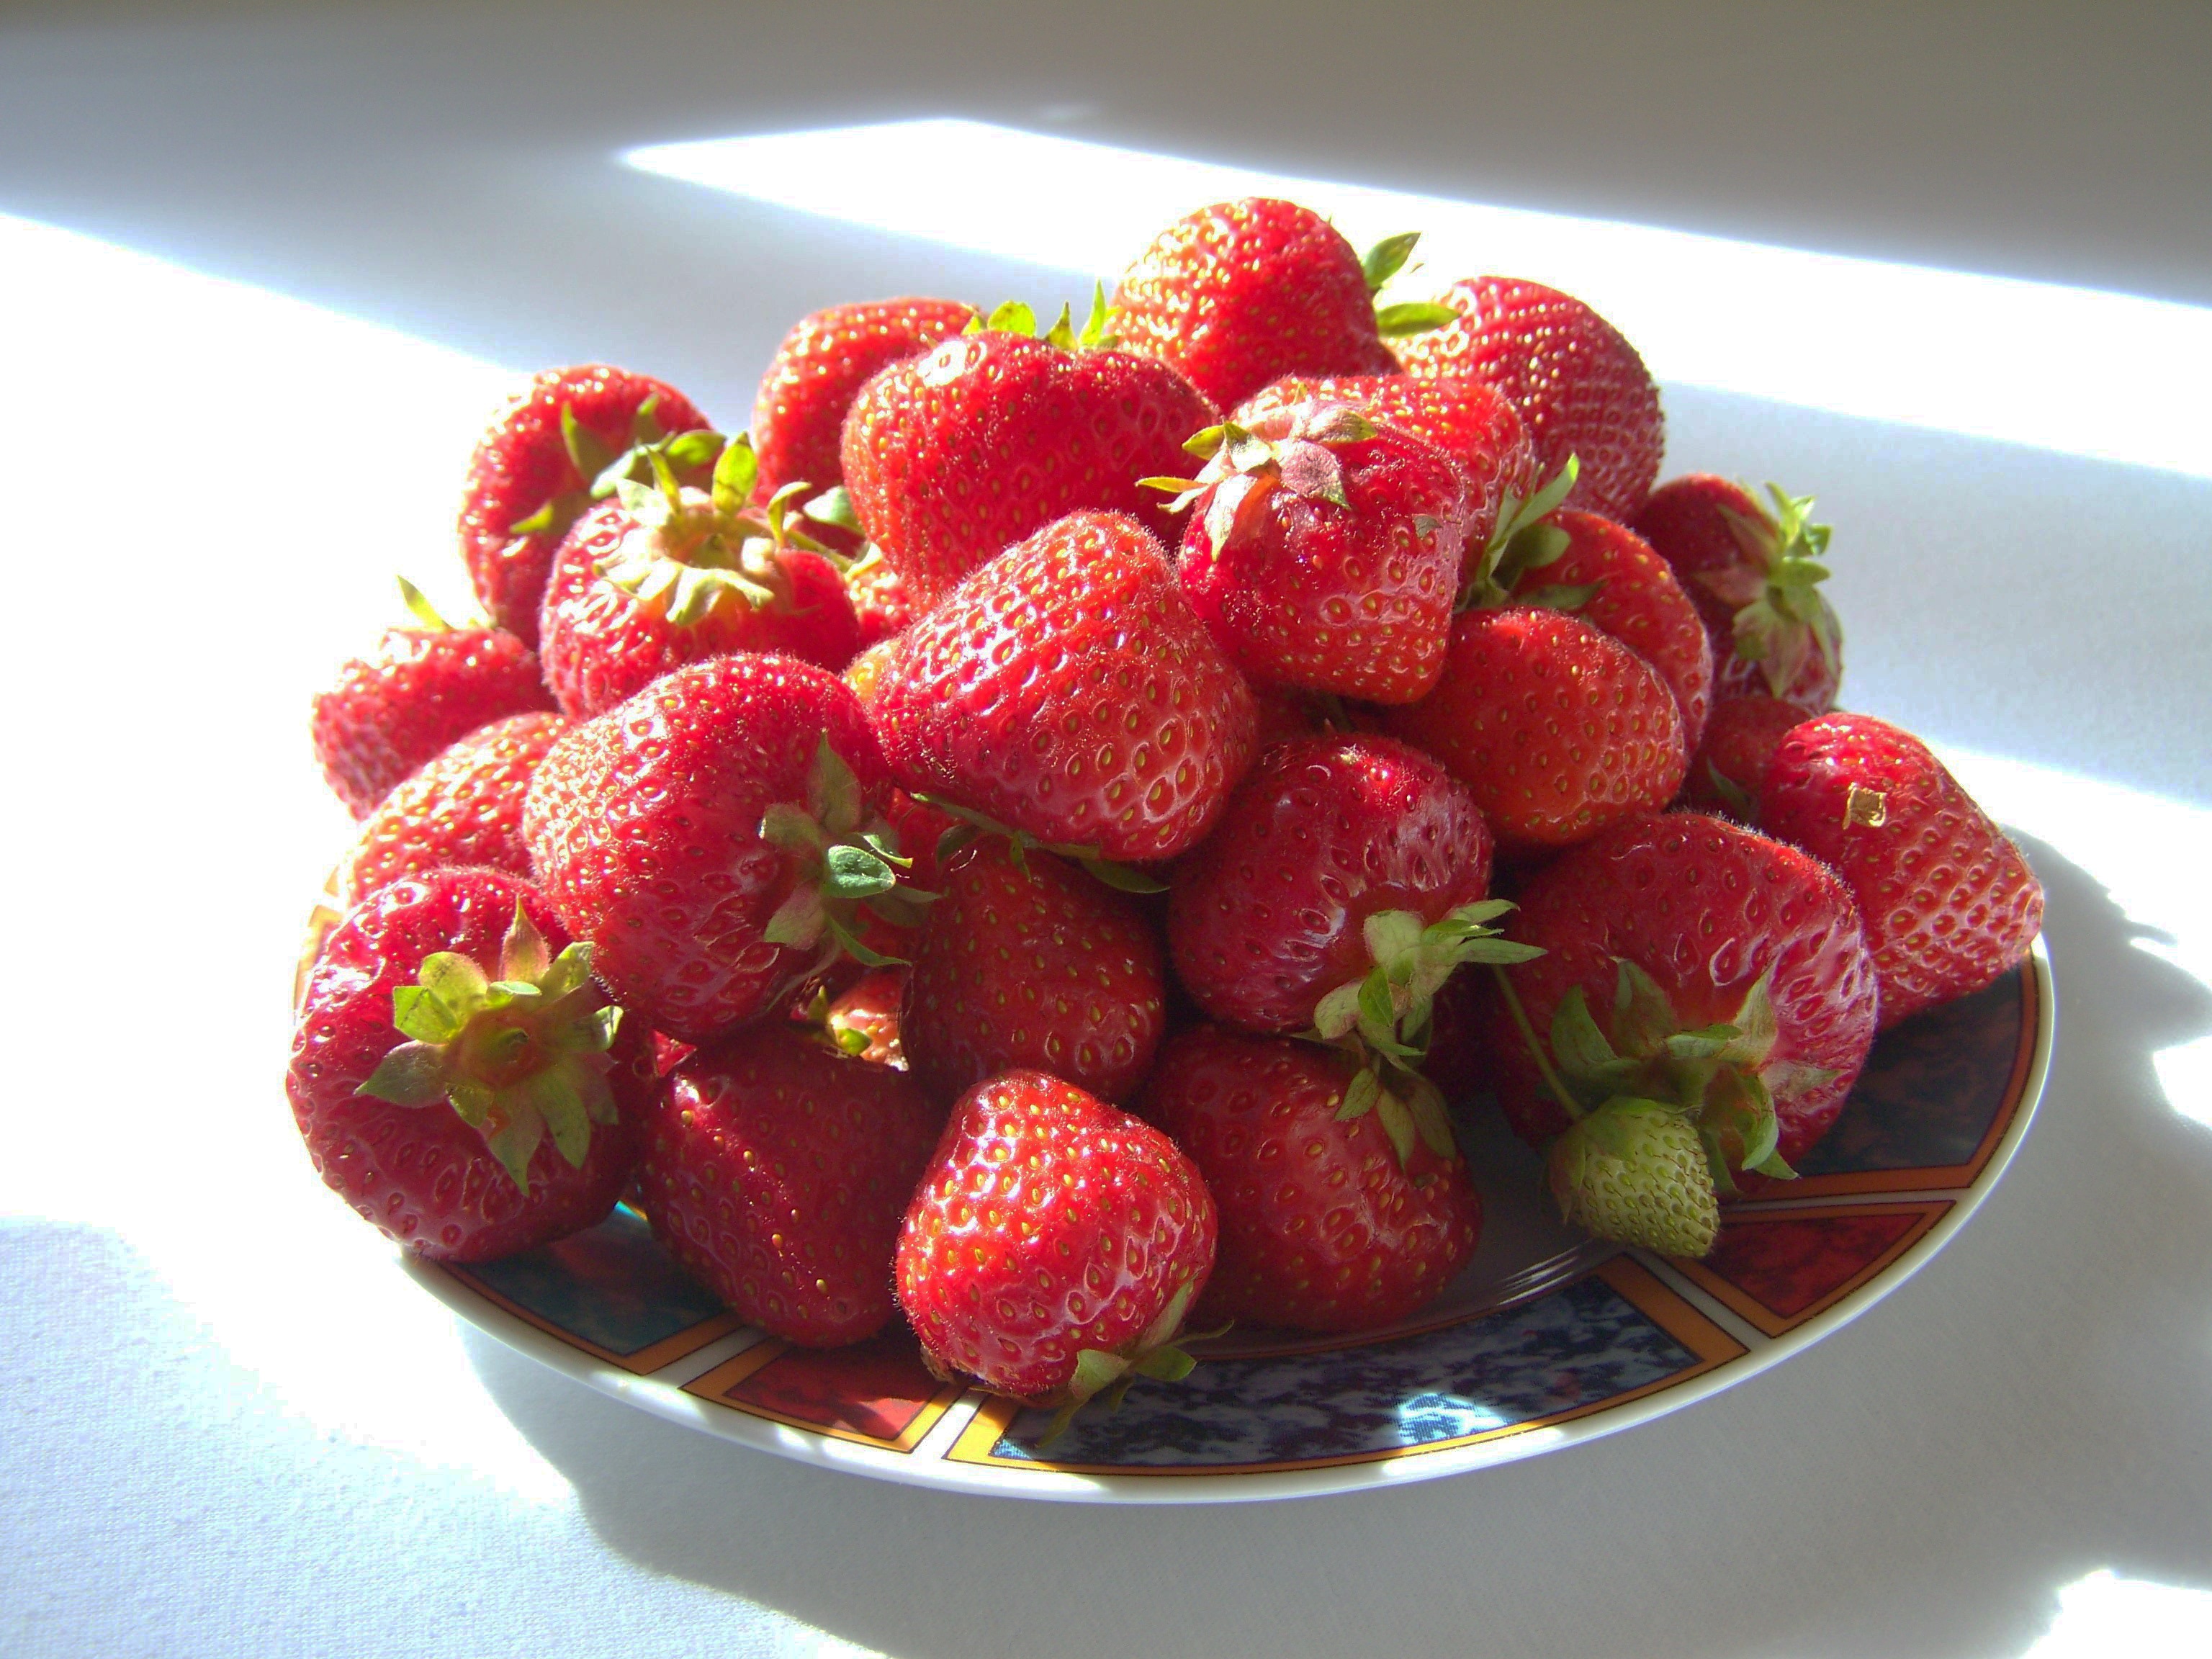
plant, raspberry, fruit, food, produce, strawberry, strawberries, red strawberry earth, frutti di bosco